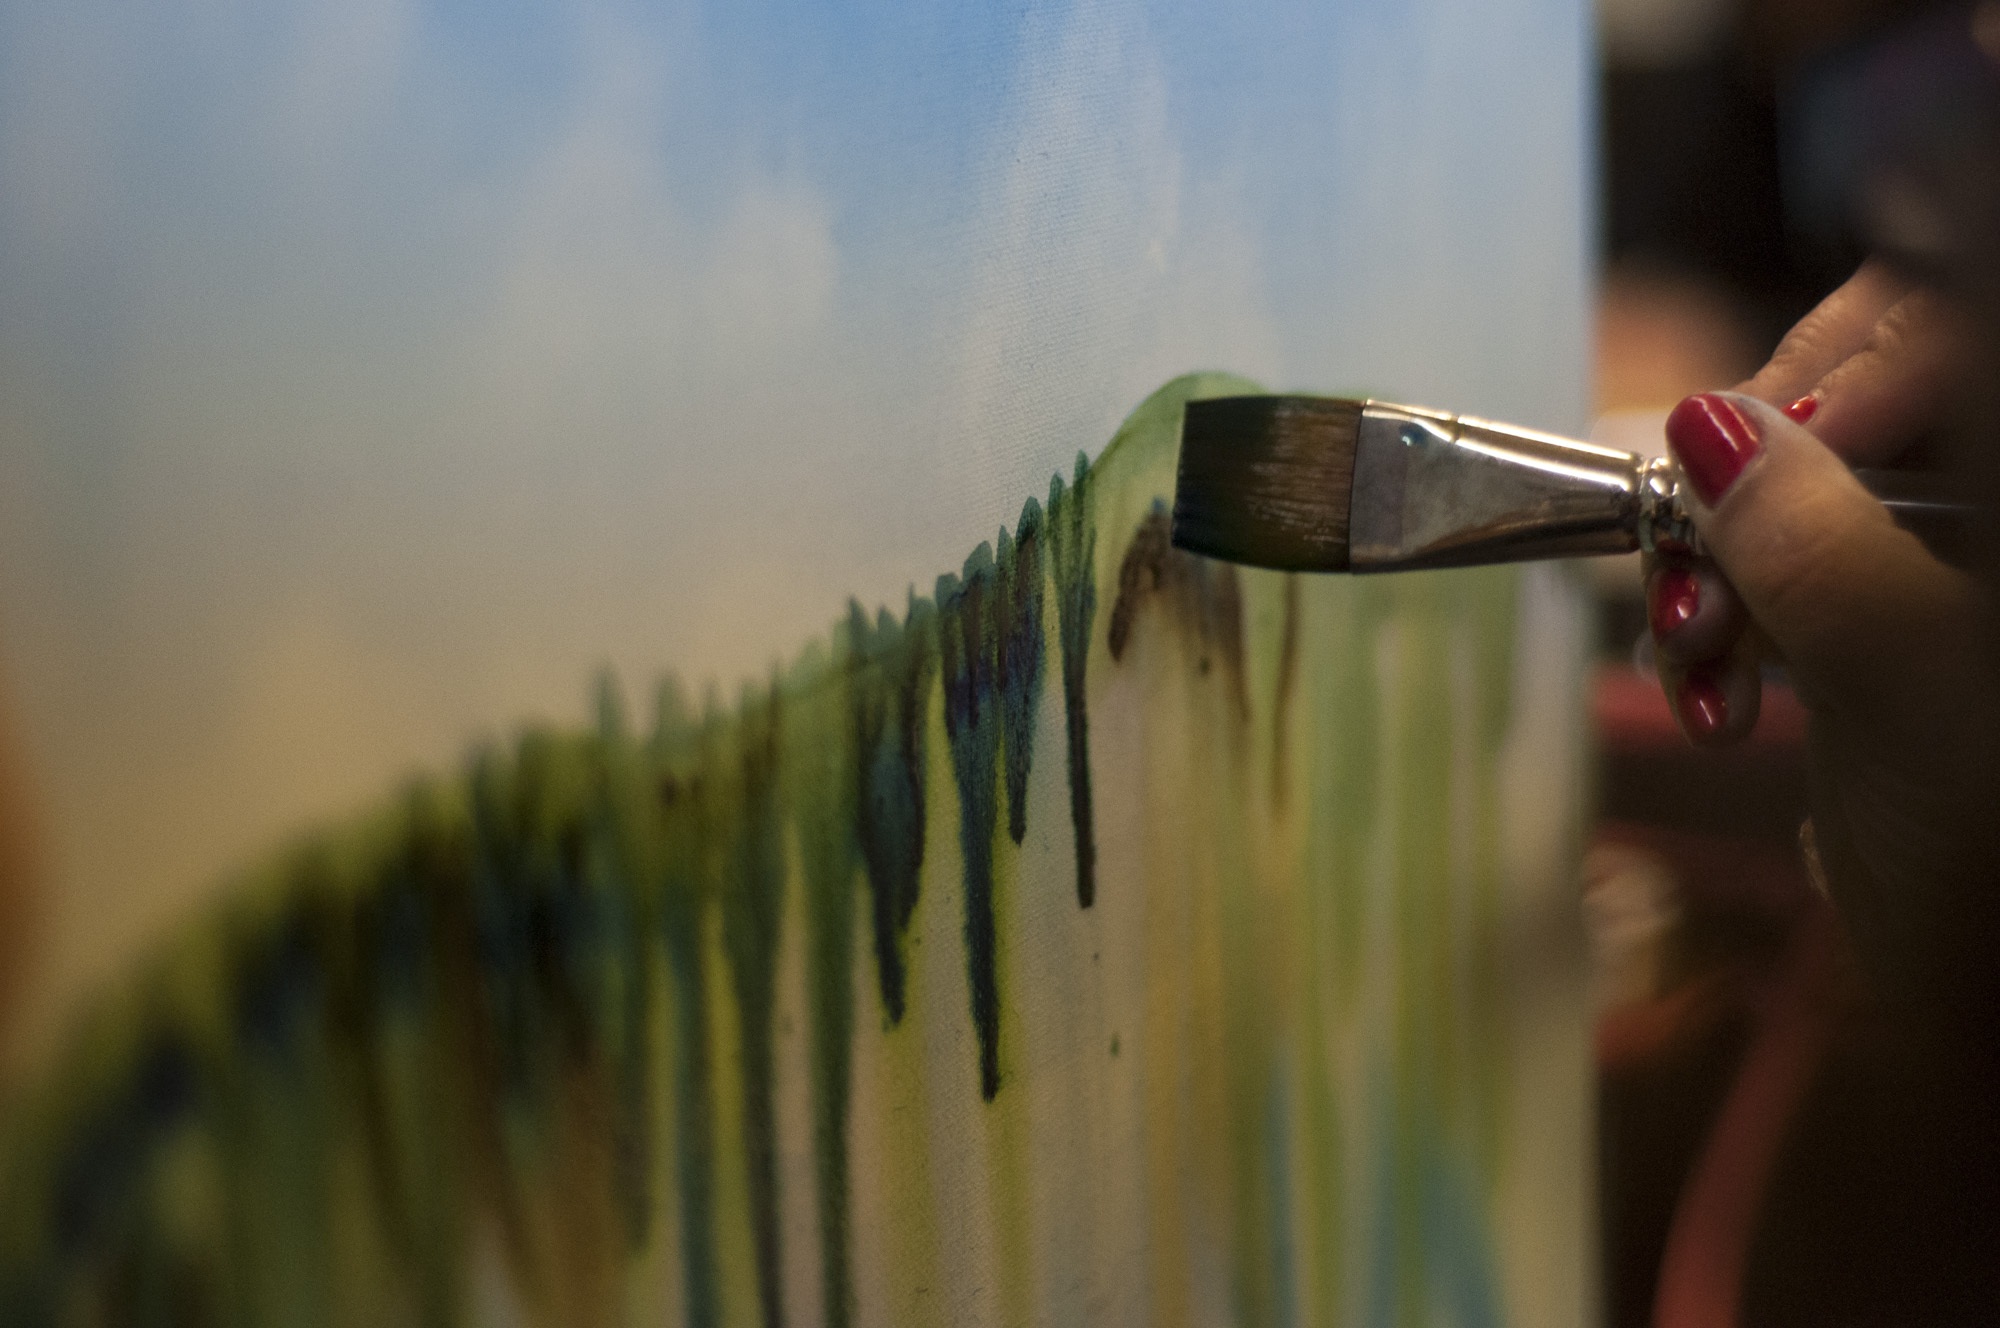
hand, water, nature, grass, creative, photography, sunlight, morning, leaf, flower, brush, green, reflection, color, artistic, artist, paint, colorful, artwork, painting, watercolor, close up, art, creativity, picture, canvas, macro photography, grass family